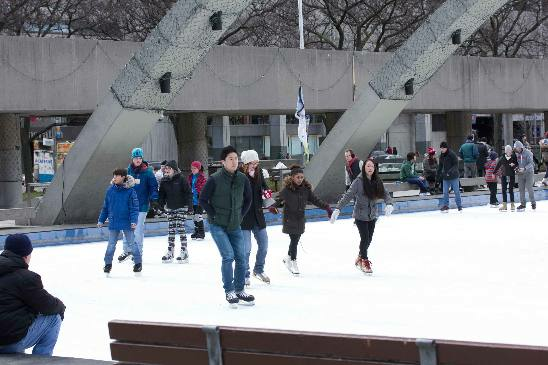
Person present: Yes